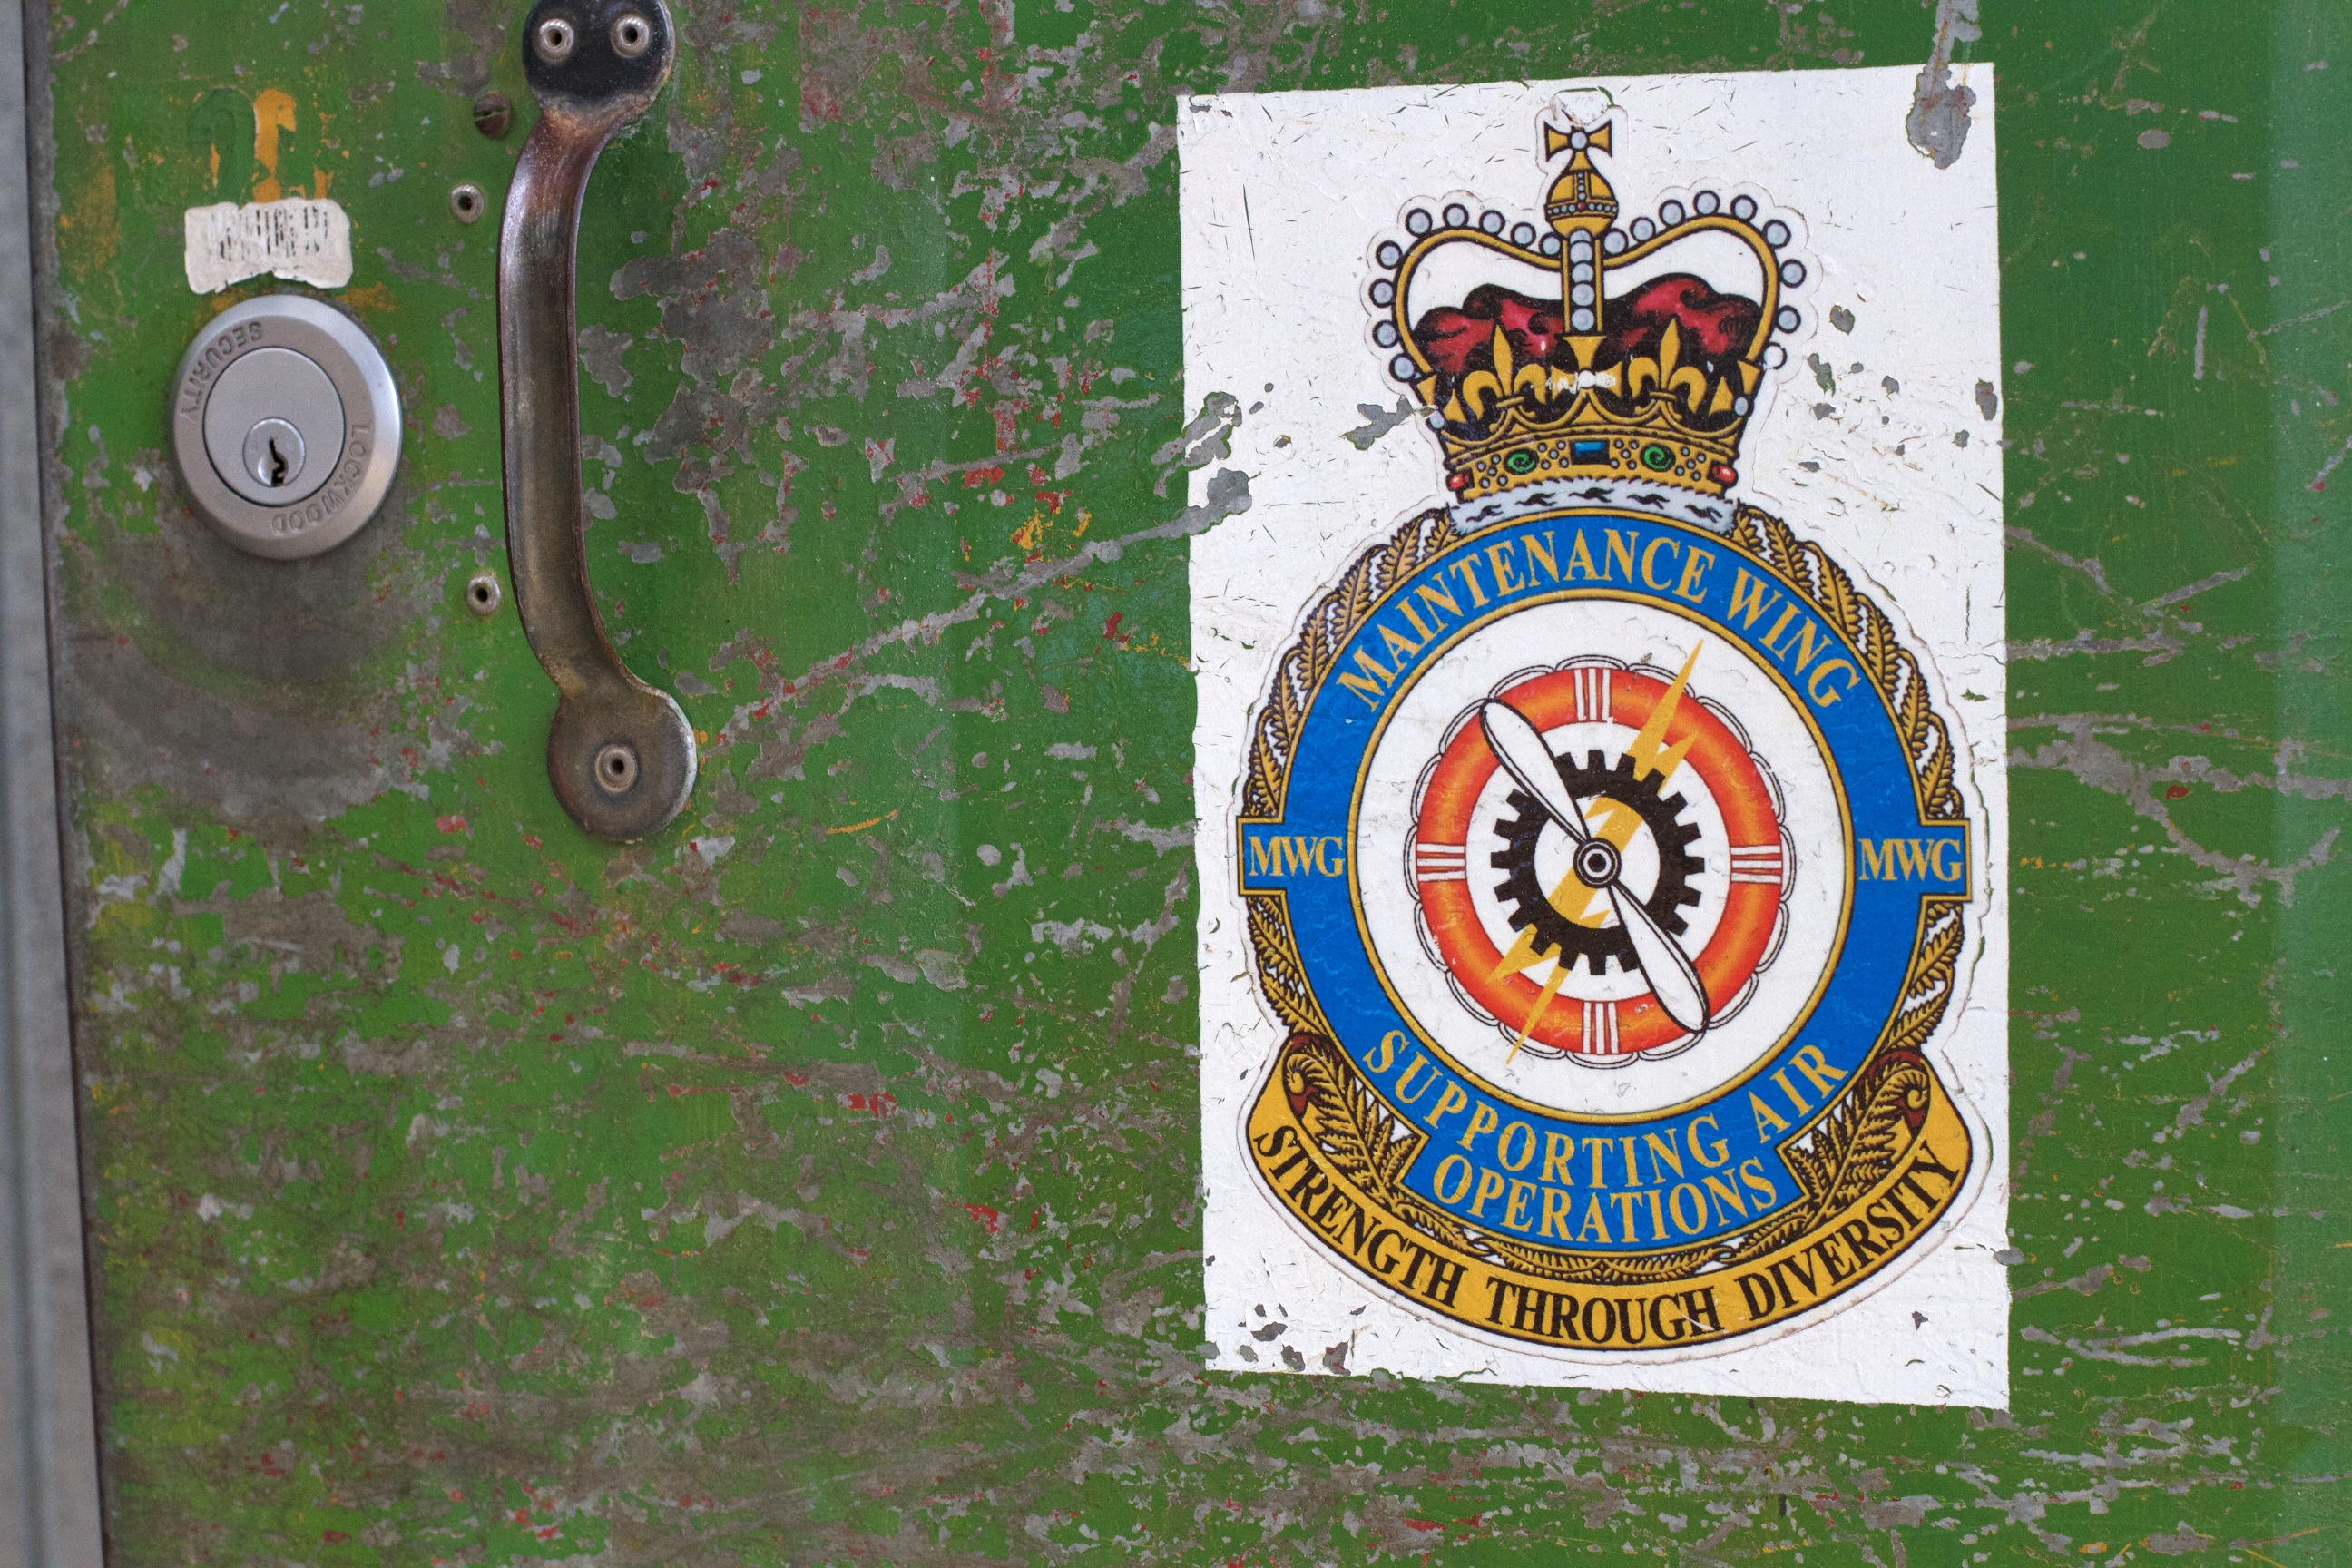
banner, art